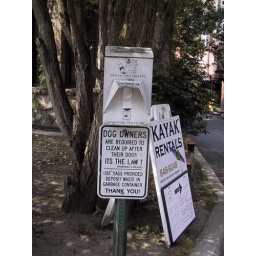
This is a sign I spotted while on vacation in Rhode Island.